Friedrich Engels

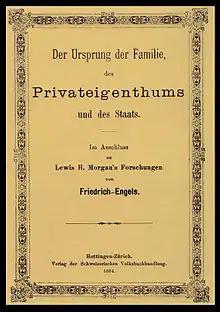
Cover of the first edition of Engels's "The Origin of the Family, Private Property and the State", first published in 1884

In Brighton and Hove there is a Bus named after Engels, due to his love of the Eastbourne as a holiday resort and ashes being scattered in the city.